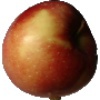
Label: Apple Braeburn 1